Clair W. Ditchy

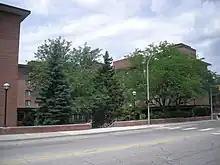
Alice Lloyd Hall of the University of Michigan, designed by Ditchy and completed in 1949.

Clair W. Ditchy (1891–1967) was an American architect in practice in Detroit from 1922 until 1967. From 1953 to 1955 he was president of the American Institute of Architects.